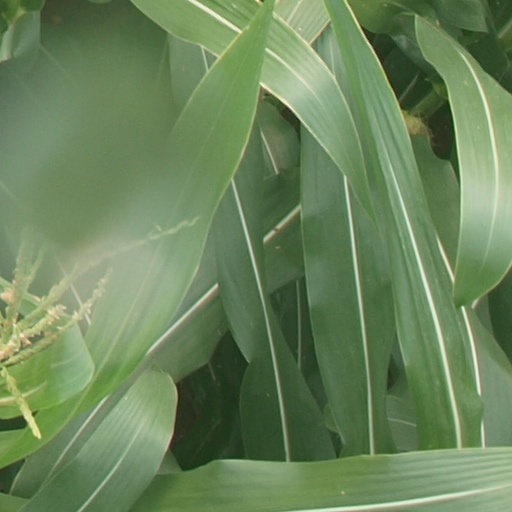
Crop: maize; corn